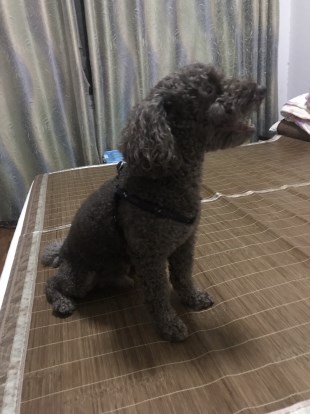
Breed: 2925-n000114-toy_poodle